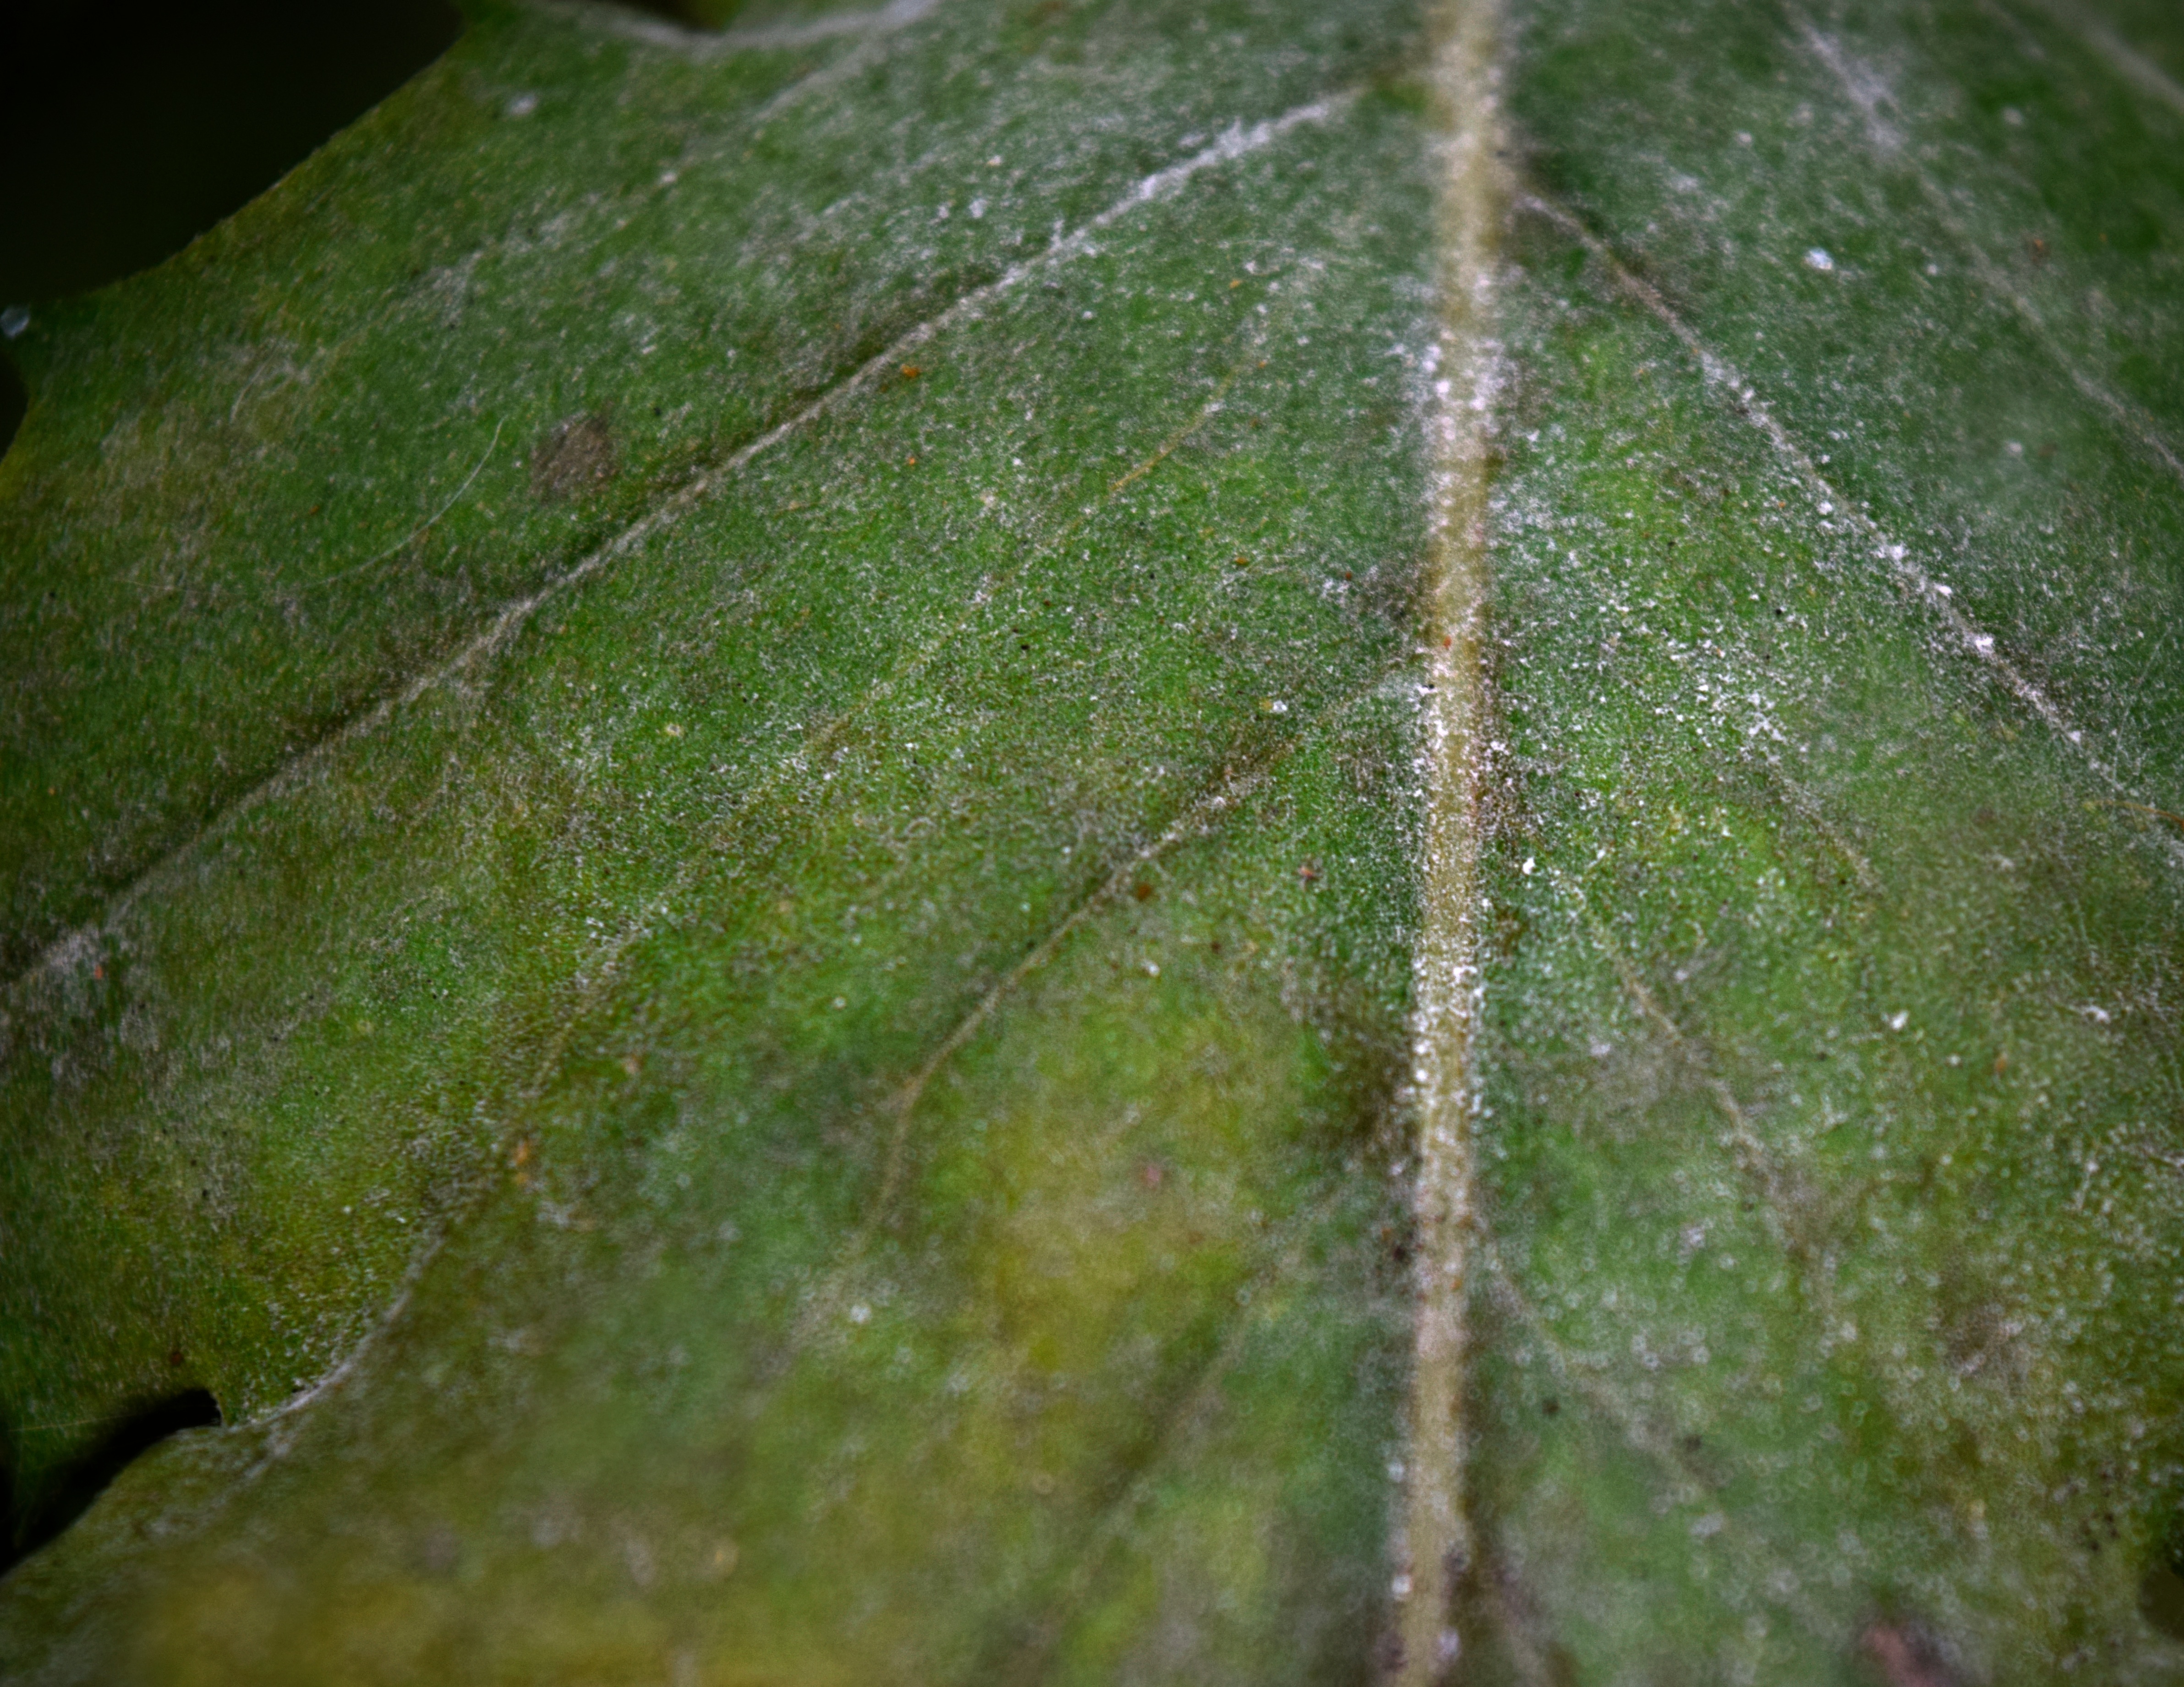
tree, nature, plant, leaf, flower, green, fauna, close up, macro photography, plant stem